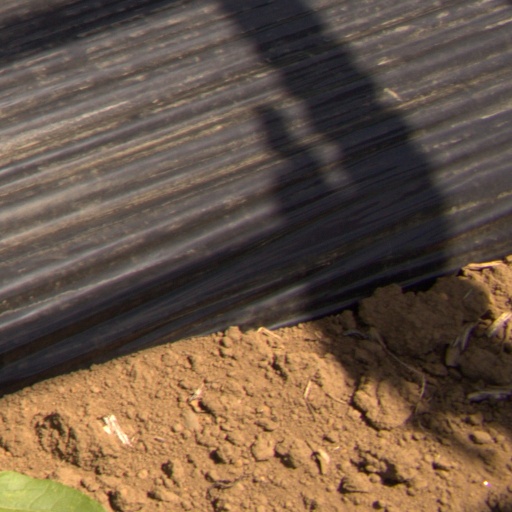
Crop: Jerusalem artichoke